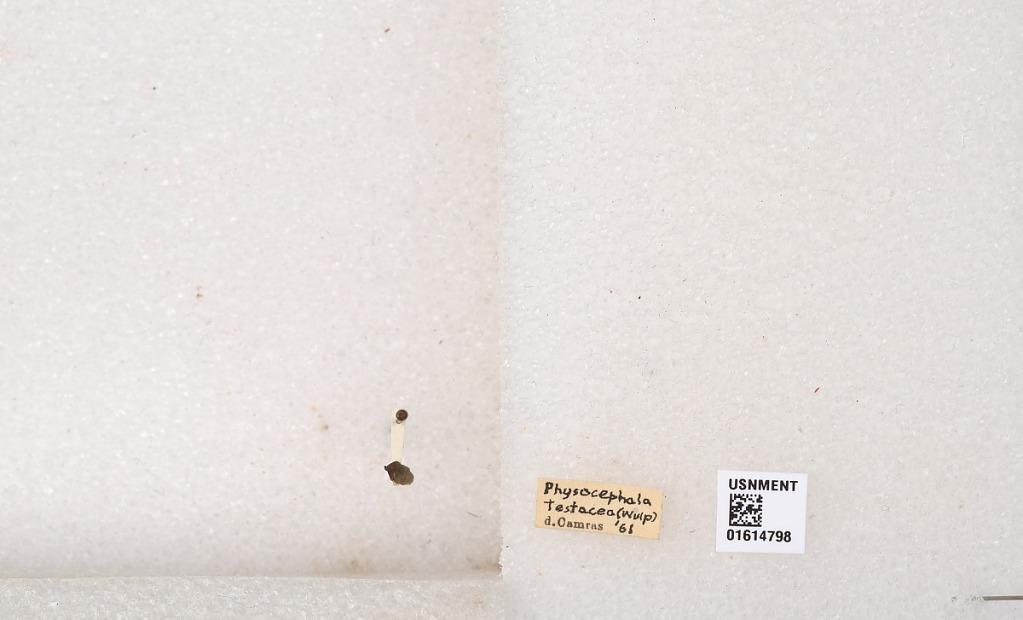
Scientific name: Xylocopa (Schonnherria) macrops Lepeletier
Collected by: D. Camras
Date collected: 1961-1-1